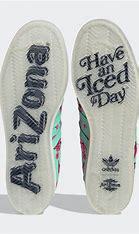
Brand: Adidas
Model: Arizona